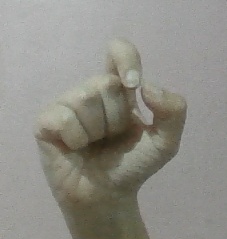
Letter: fa